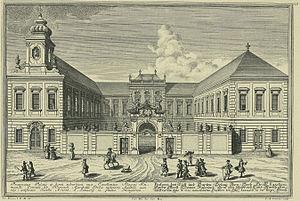
Le Palais Harrach était un palais dans Ungargasse, une rue de Landstrasse, devenu un quartier de Vienne.